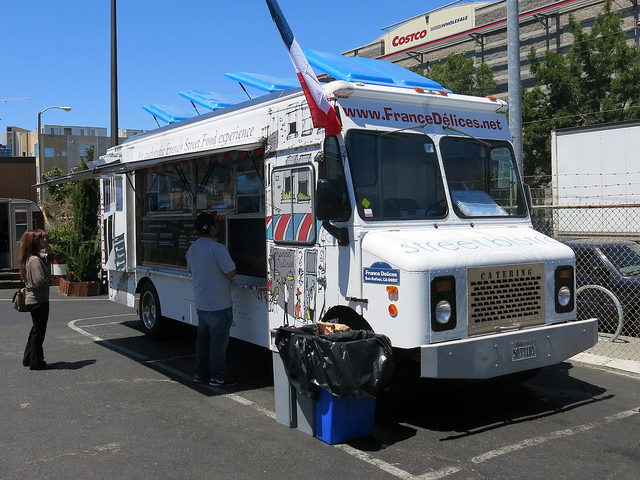
A white food truck parked on the side of a road.

A man and a woman standing at a food truck.

A man in a hat is ordering outside of a food truck.

A man buying food from a parked food truck on the street.

Two people standing in front of a white food truck.